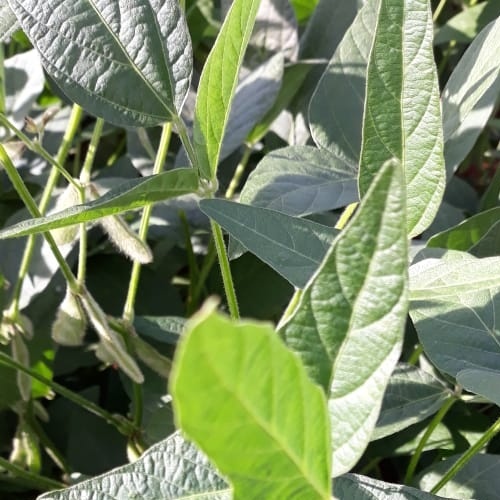
Label: Healthy